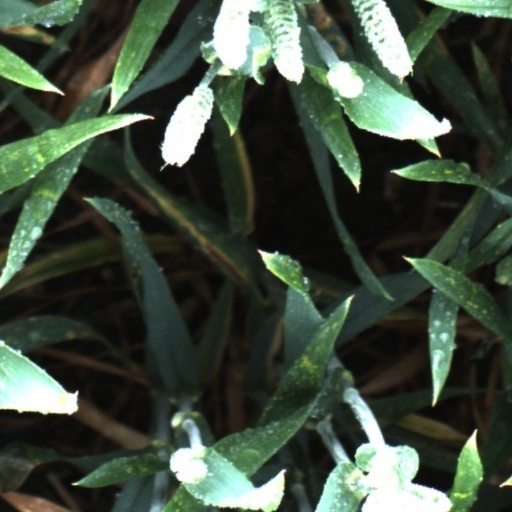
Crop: wheat